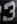
Number: 3